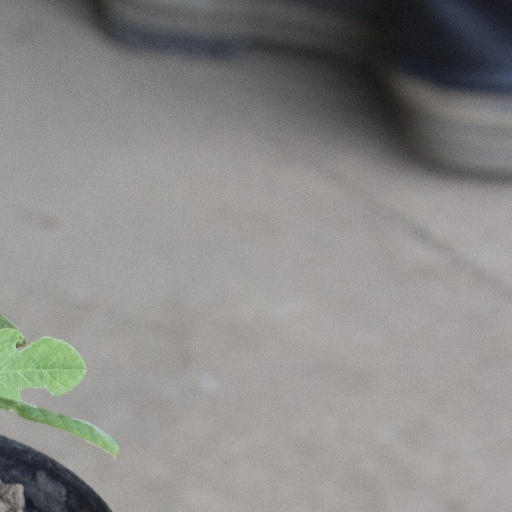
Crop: soybean